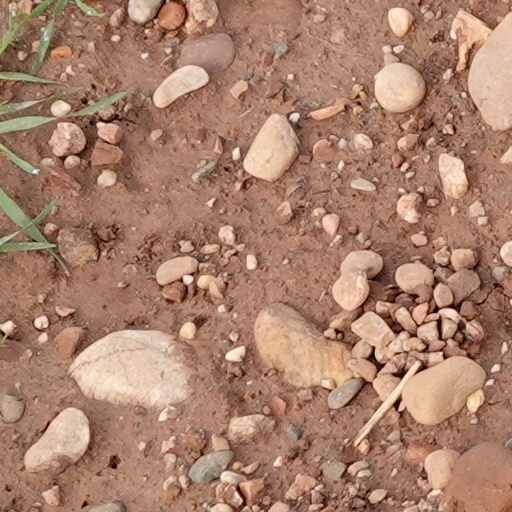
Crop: wheat